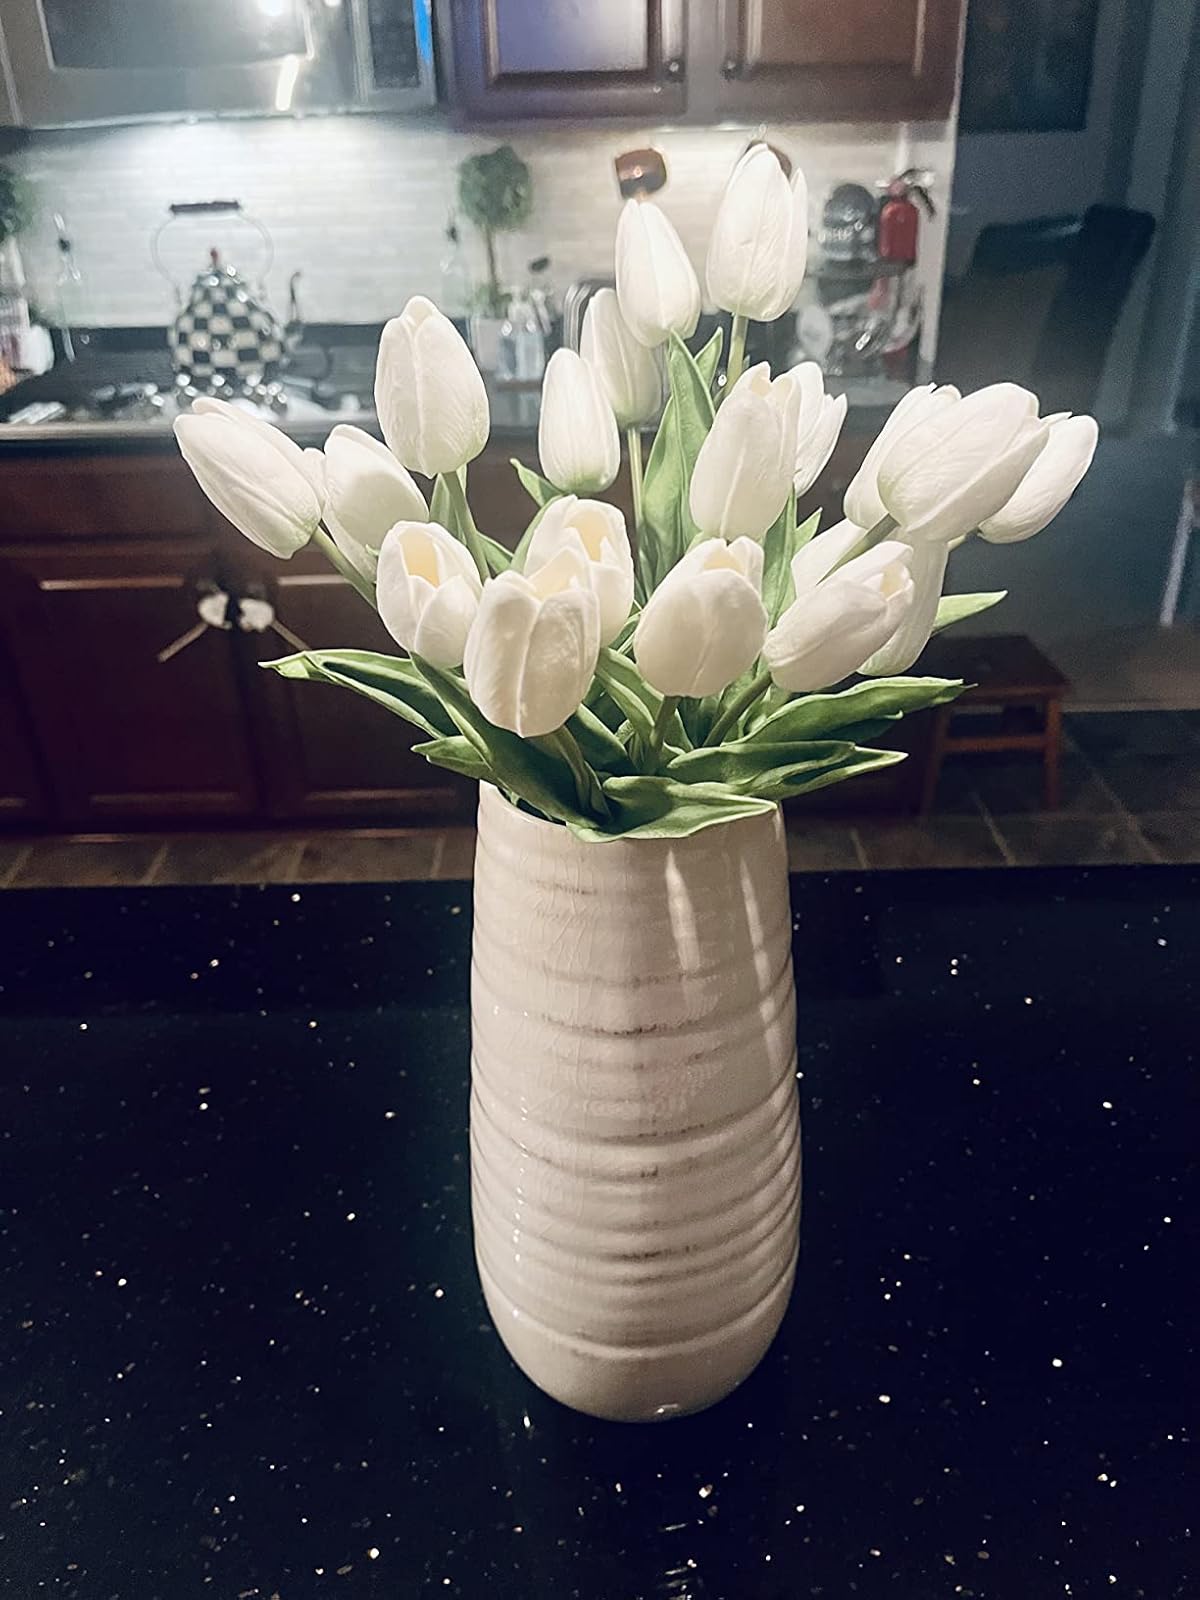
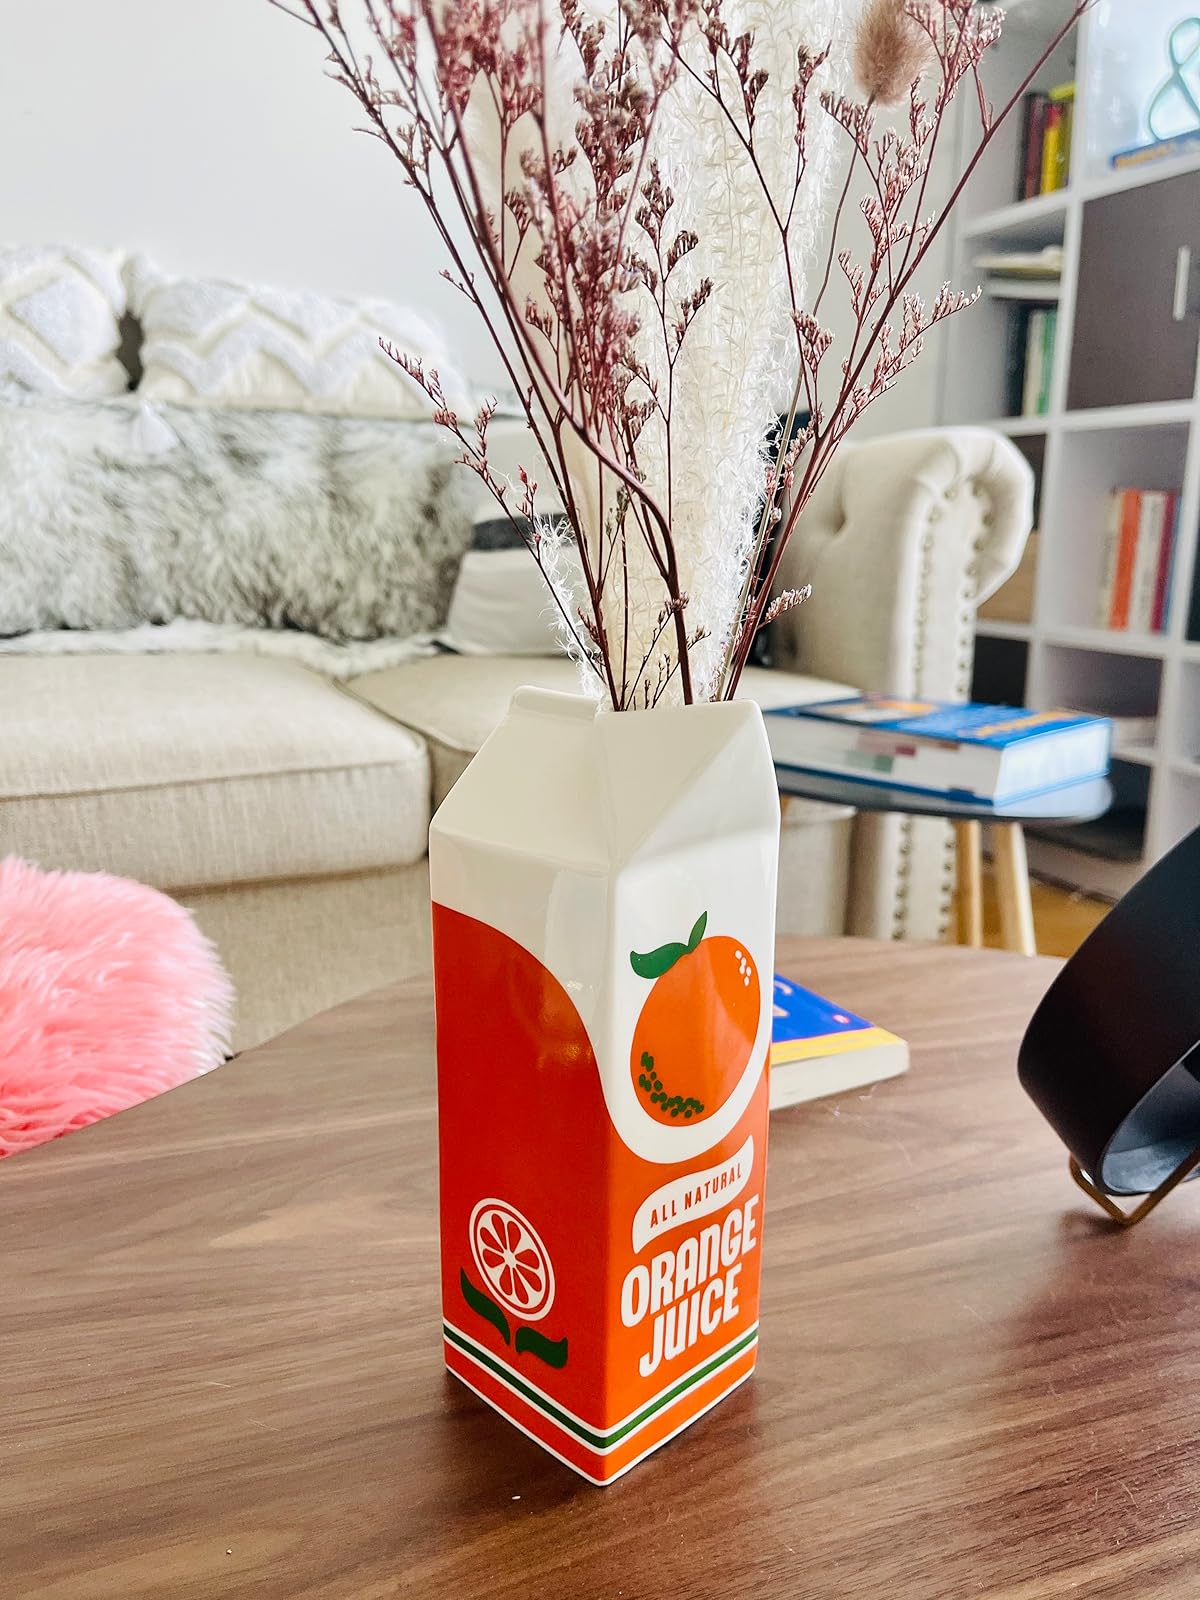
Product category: vase
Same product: no